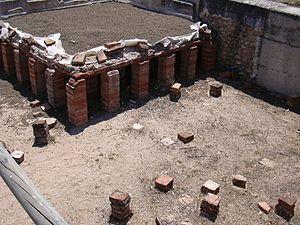
Système de chauffage (ou hypocauste) des thermes romains de Clunia Sulpicia (province de Burgos, Espagne).
La Colonia Clunia Sulpicia est une ville romaine située entre les communes de Coruña del Conde et Peñalba de Castro, au sud de la Province de Burgos.